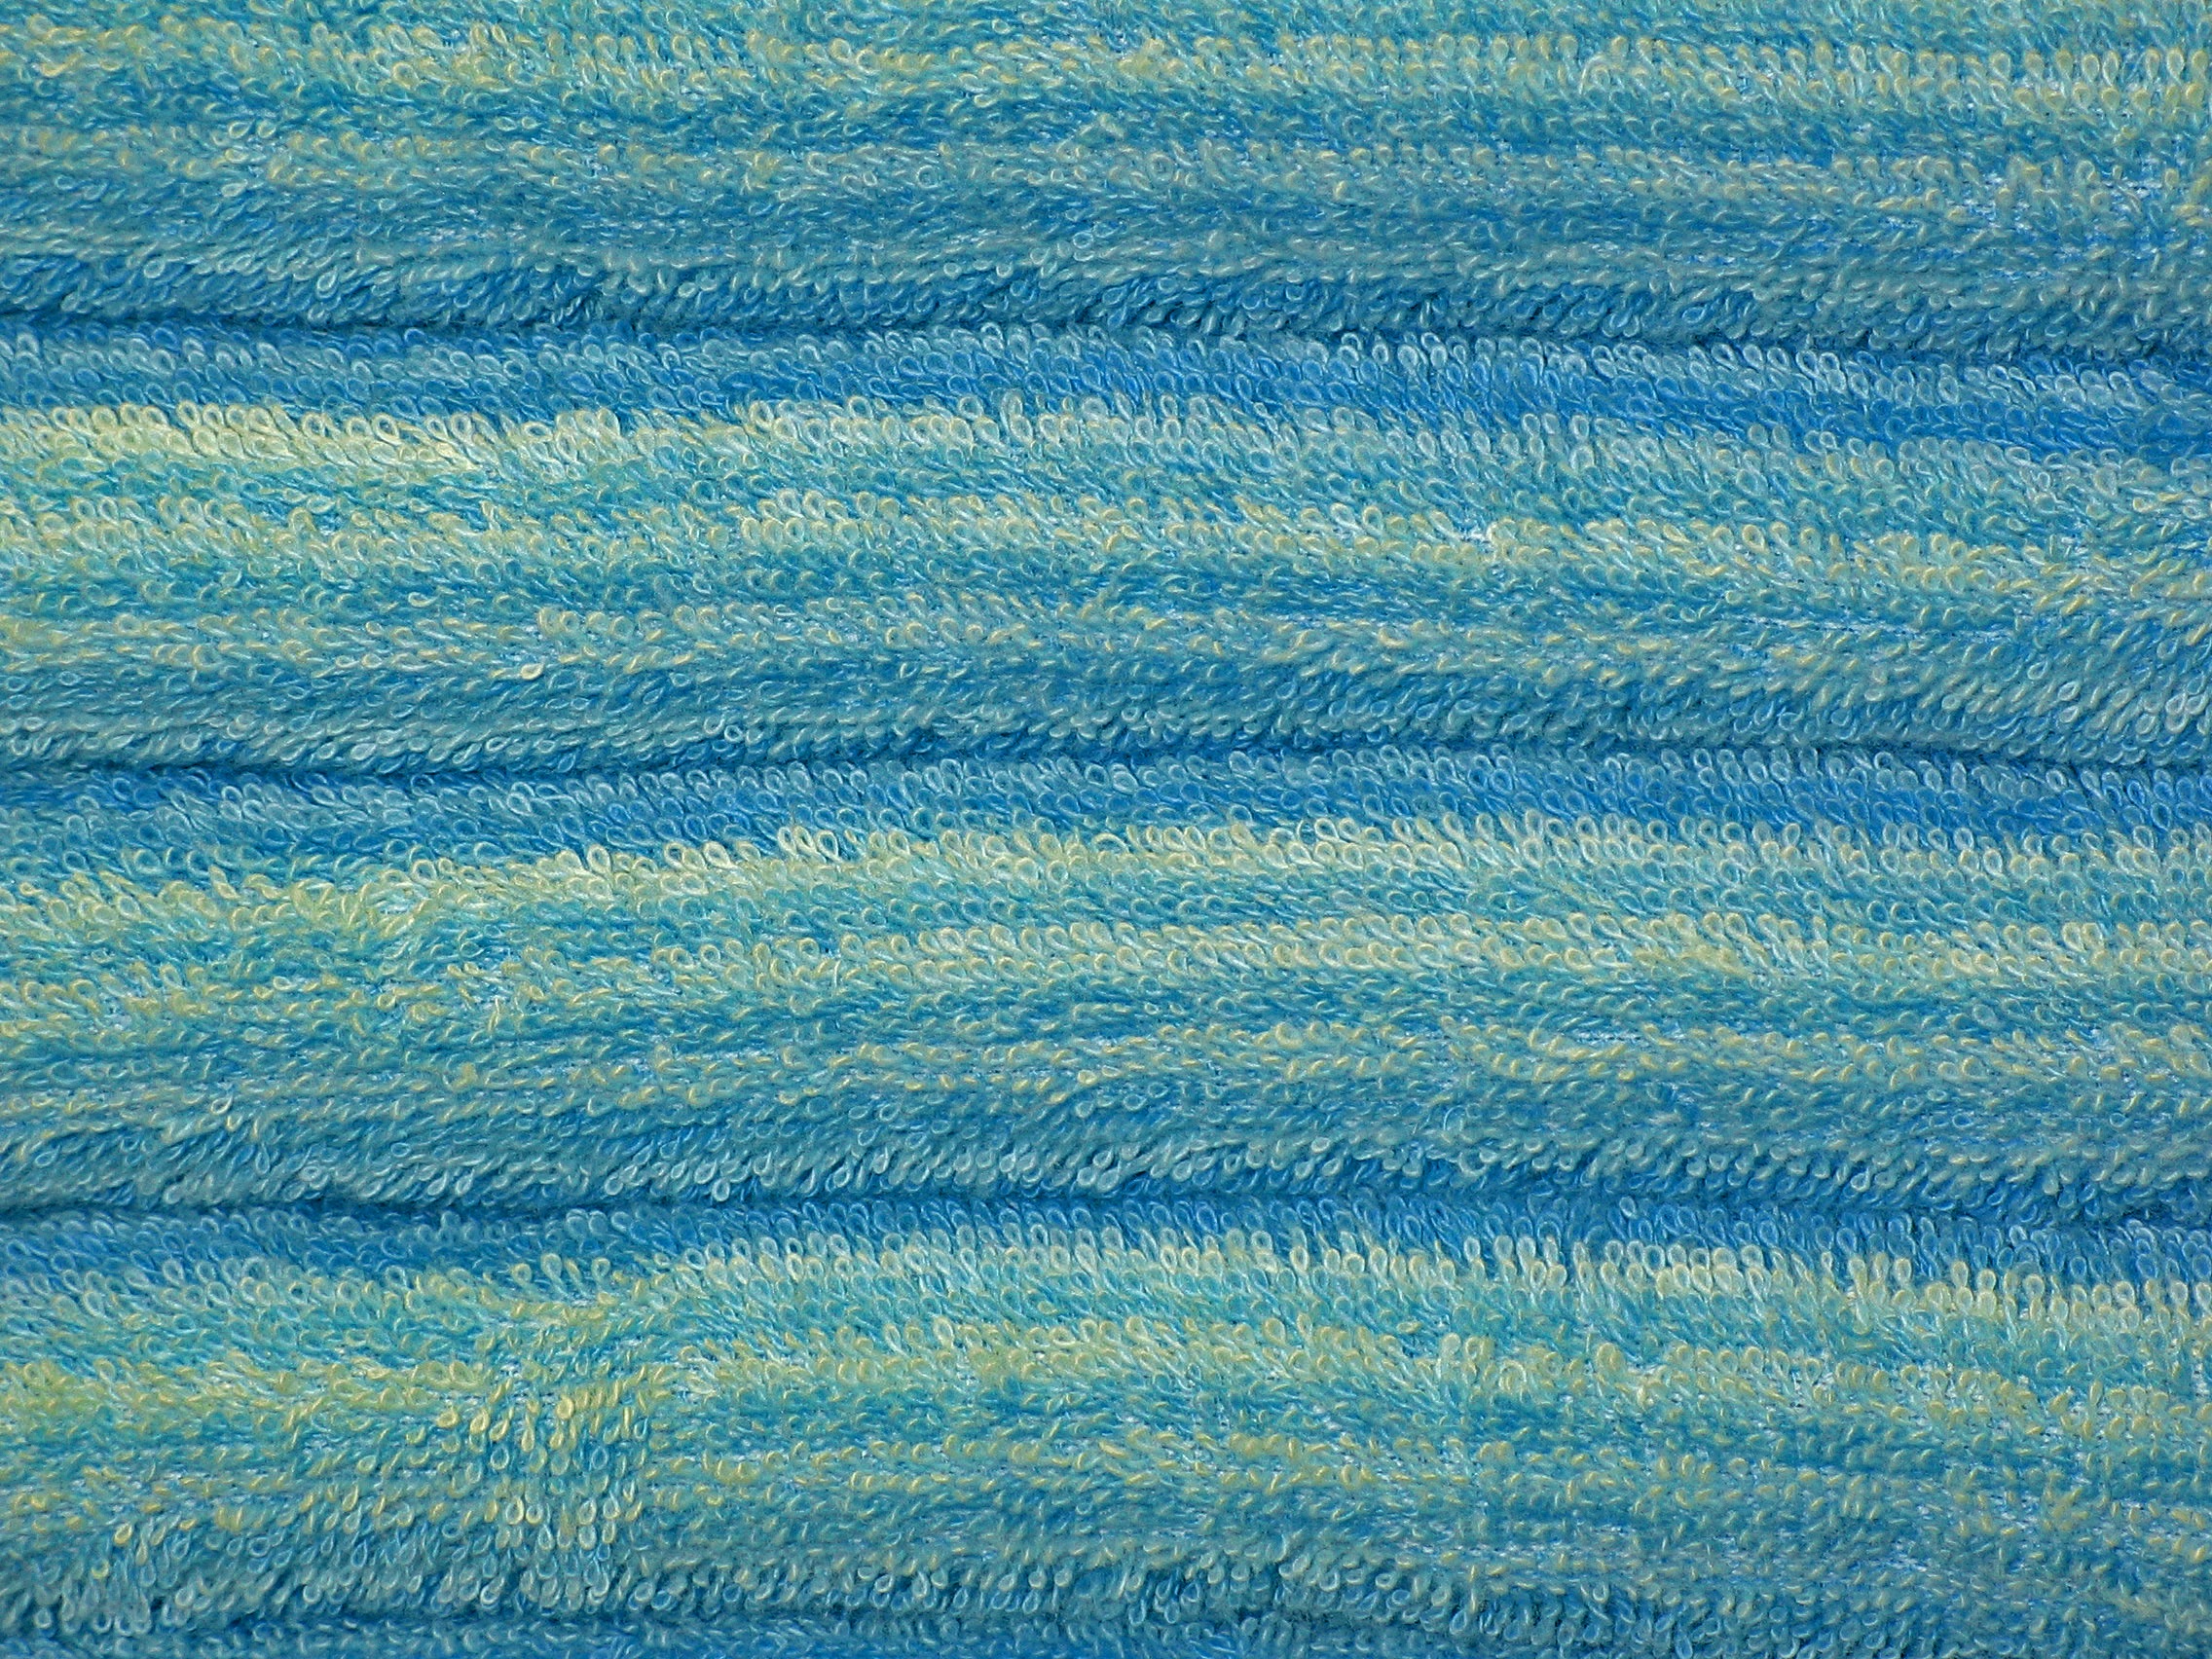
sea, structure, field, texture, wave, flower, dry, swim, pattern, color, blue, striped, fabric, background image, lines, background, design, stripes, wetland, soft, towels, bad, cuddly, terry, tissue, regulation, blaut ne, bench towel, bath towel, terry cloth fabric, wind wave